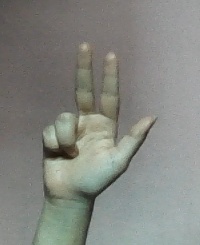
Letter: al